Gerald Nabarro

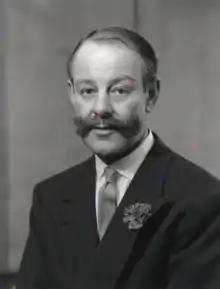
Nabarro in 1962

Sir Gerald David Nunes Nabarro (29 June 1913 – 18 November 1973) was a British businessman and Conservative Party politician who was an MP from 1950 until his death. Nabarro positioned himself on the right of the Conservative Party. Though he never left the backbenches, he was a comparatively high-profile political figure, owing in large part to his eccentric personal style.